Crash: Mind over Mutant

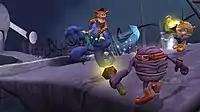
Crash Bandicoot using a jacked Grimly to fend off two Znus

Crash can perform both a light and heavy-powered attack. He can also block, dodge-and-counter, or break an enemy's block. When he defeats enemies or destroys objects, a magical substance known as Mojo is released that, when collected, allows Crash's abilities to be upgraded.